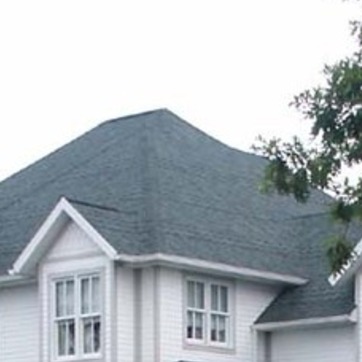
Material: other